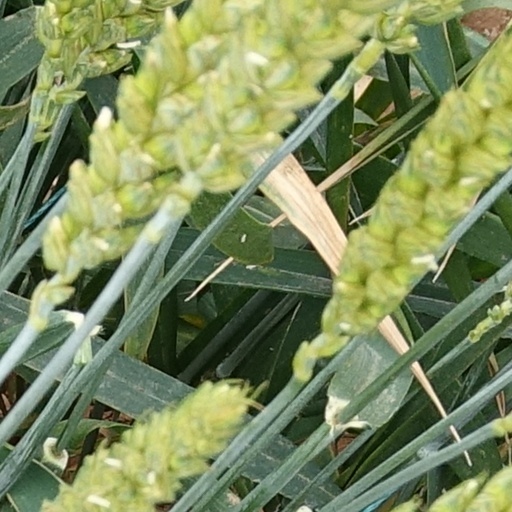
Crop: wheat